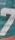
Number: 7